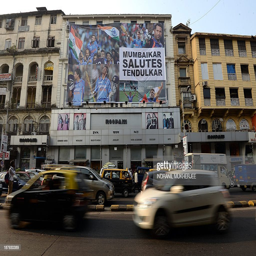
vehicles journey past a huge banner saluting cricket player on the facade of a shop .